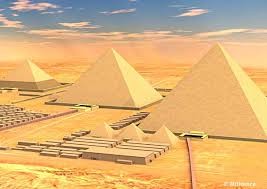
Landmark: Pyramids of Giza